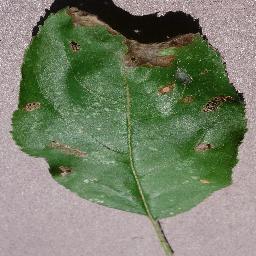
Label: Apple___Black_rot